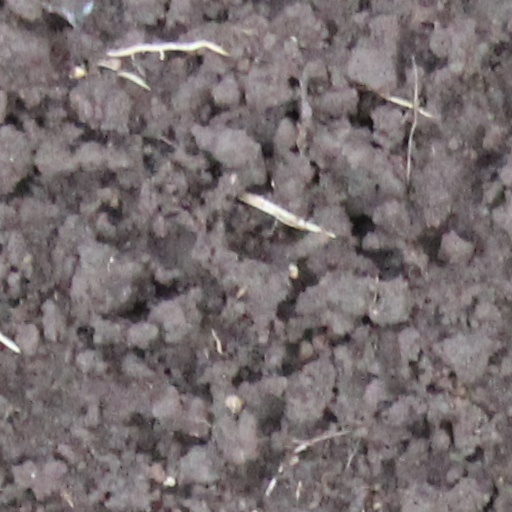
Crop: wheat